Rhodesia

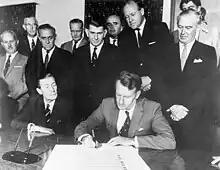
Ian Smith signing the Unilateral Declaration of Independence

On 11 November 1965 the Cabinet of Rhodesia issued a unilateral declaration of independence (UDI). The UDI was immediately denounced as an "act of rebellion against the Crown" in the United Kingdom, and Wilson promised that the illegal action would be short-lived. However, given its self-governing status Rhodesia had no longer been within the United Kingdom's direct sphere of influence for some time, and the façade of continued British rule was rendered a constitutional fiction by UDI. In light of these circumstances, Wilson quickly realised his ability to assert direct leverage over the incumbent Rhodesian government was limited.